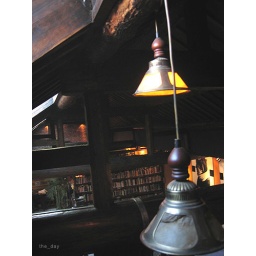
lamp in passby bar